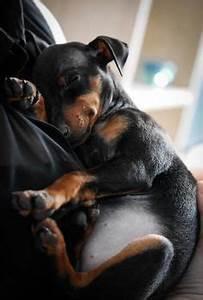
dog